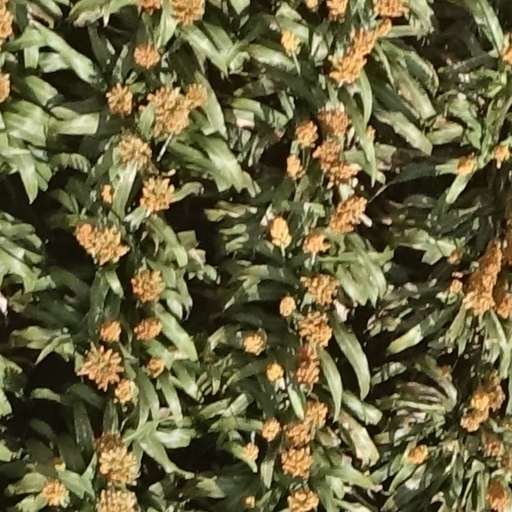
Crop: sorghum